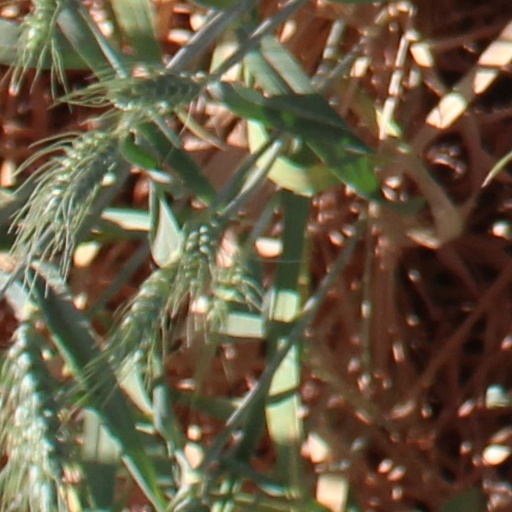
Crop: wheat